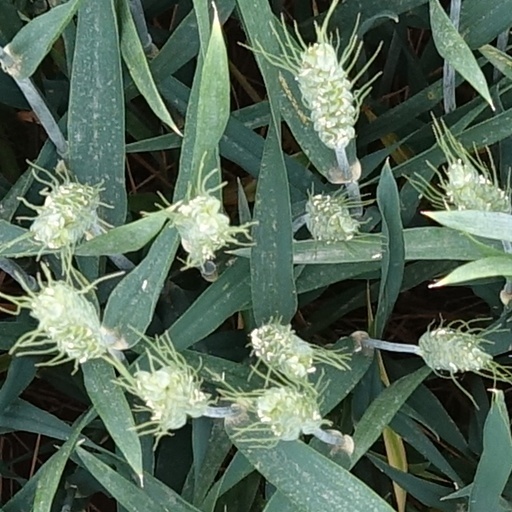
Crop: wheat